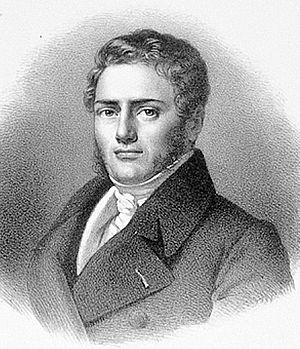
portrait de Saint-Amand Bazard (1791-1832), gravure
Saint-Amand Bazard, dit aussi Armand Bazard, est l'un des fondateurs et dirigeants de la Charbonnerie française, il devient ensuite porte-parole et l'un des deux Père, avec Enfantin, du mouvement saint-simonien.
Sous la Restauration, les républicains français s'opposent à la monarchie et militent pour sa disparition. Ils ne peuvent participer aux décisions du fait du système électoral qui favorise les bourgeois et les nobles, soutiens du régime. Ils sont néanmoins présents à la chambre des députés à partir de 1816, date de la fin de la Chambre introuvable qui a décimé leurs rangs. Les républicains se constituent petit à petit en tant que force politique, et ce jusqu'au choc de l'assassinat du neveu du roi, le duc de Berry héritier du trône, le 14 février 1820, qui conduit le gouvernement à mettre en place des mesures répressives.
Le saint-simonisme est un courant idéologique reposant à l'origine sur la doctrine socio-économique et politique de Claude-Henri de Rouvroy de Saint-Simon dont il tire son nom.